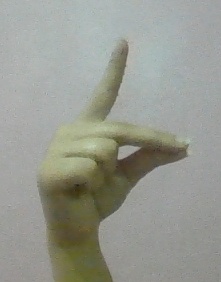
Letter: ta